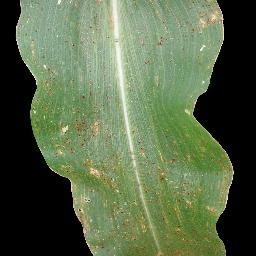
Label: Corn_(Maize)___Common_Rust